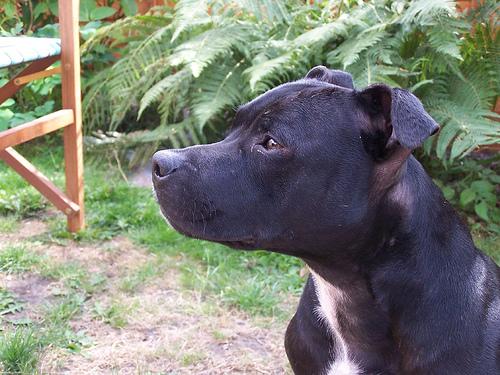
Breed: staffordshire bull terrier